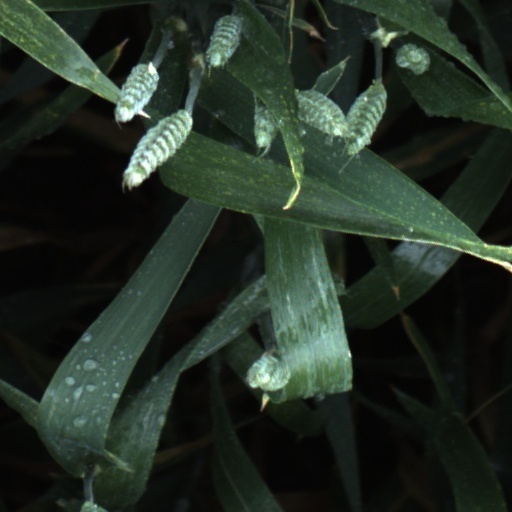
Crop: wheat